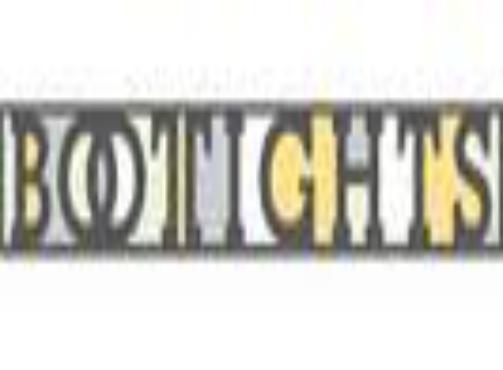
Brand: Bootights
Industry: Clothes